Black-tailed godwit

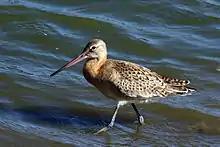
Juvenile (with pink bill)

The black-tailed godwit is a large wader with long bill ( long), neck and legs. During the breeding season, the bill has a yellowish or orange-pink base and dark tip; the base is pink in winter. The legs are dark grey, brown or black. The sexes are similar, but in breeding plumage, they can be separated by the male's brighter, more extensive orange breast, neck and head. In winter, adult black-tailed godwits have a uniform brown-grey breast and upperparts (in contrast to the bar-tailed godwit's streaked back). Juveniles have a pale orange wash to the neck and breast.